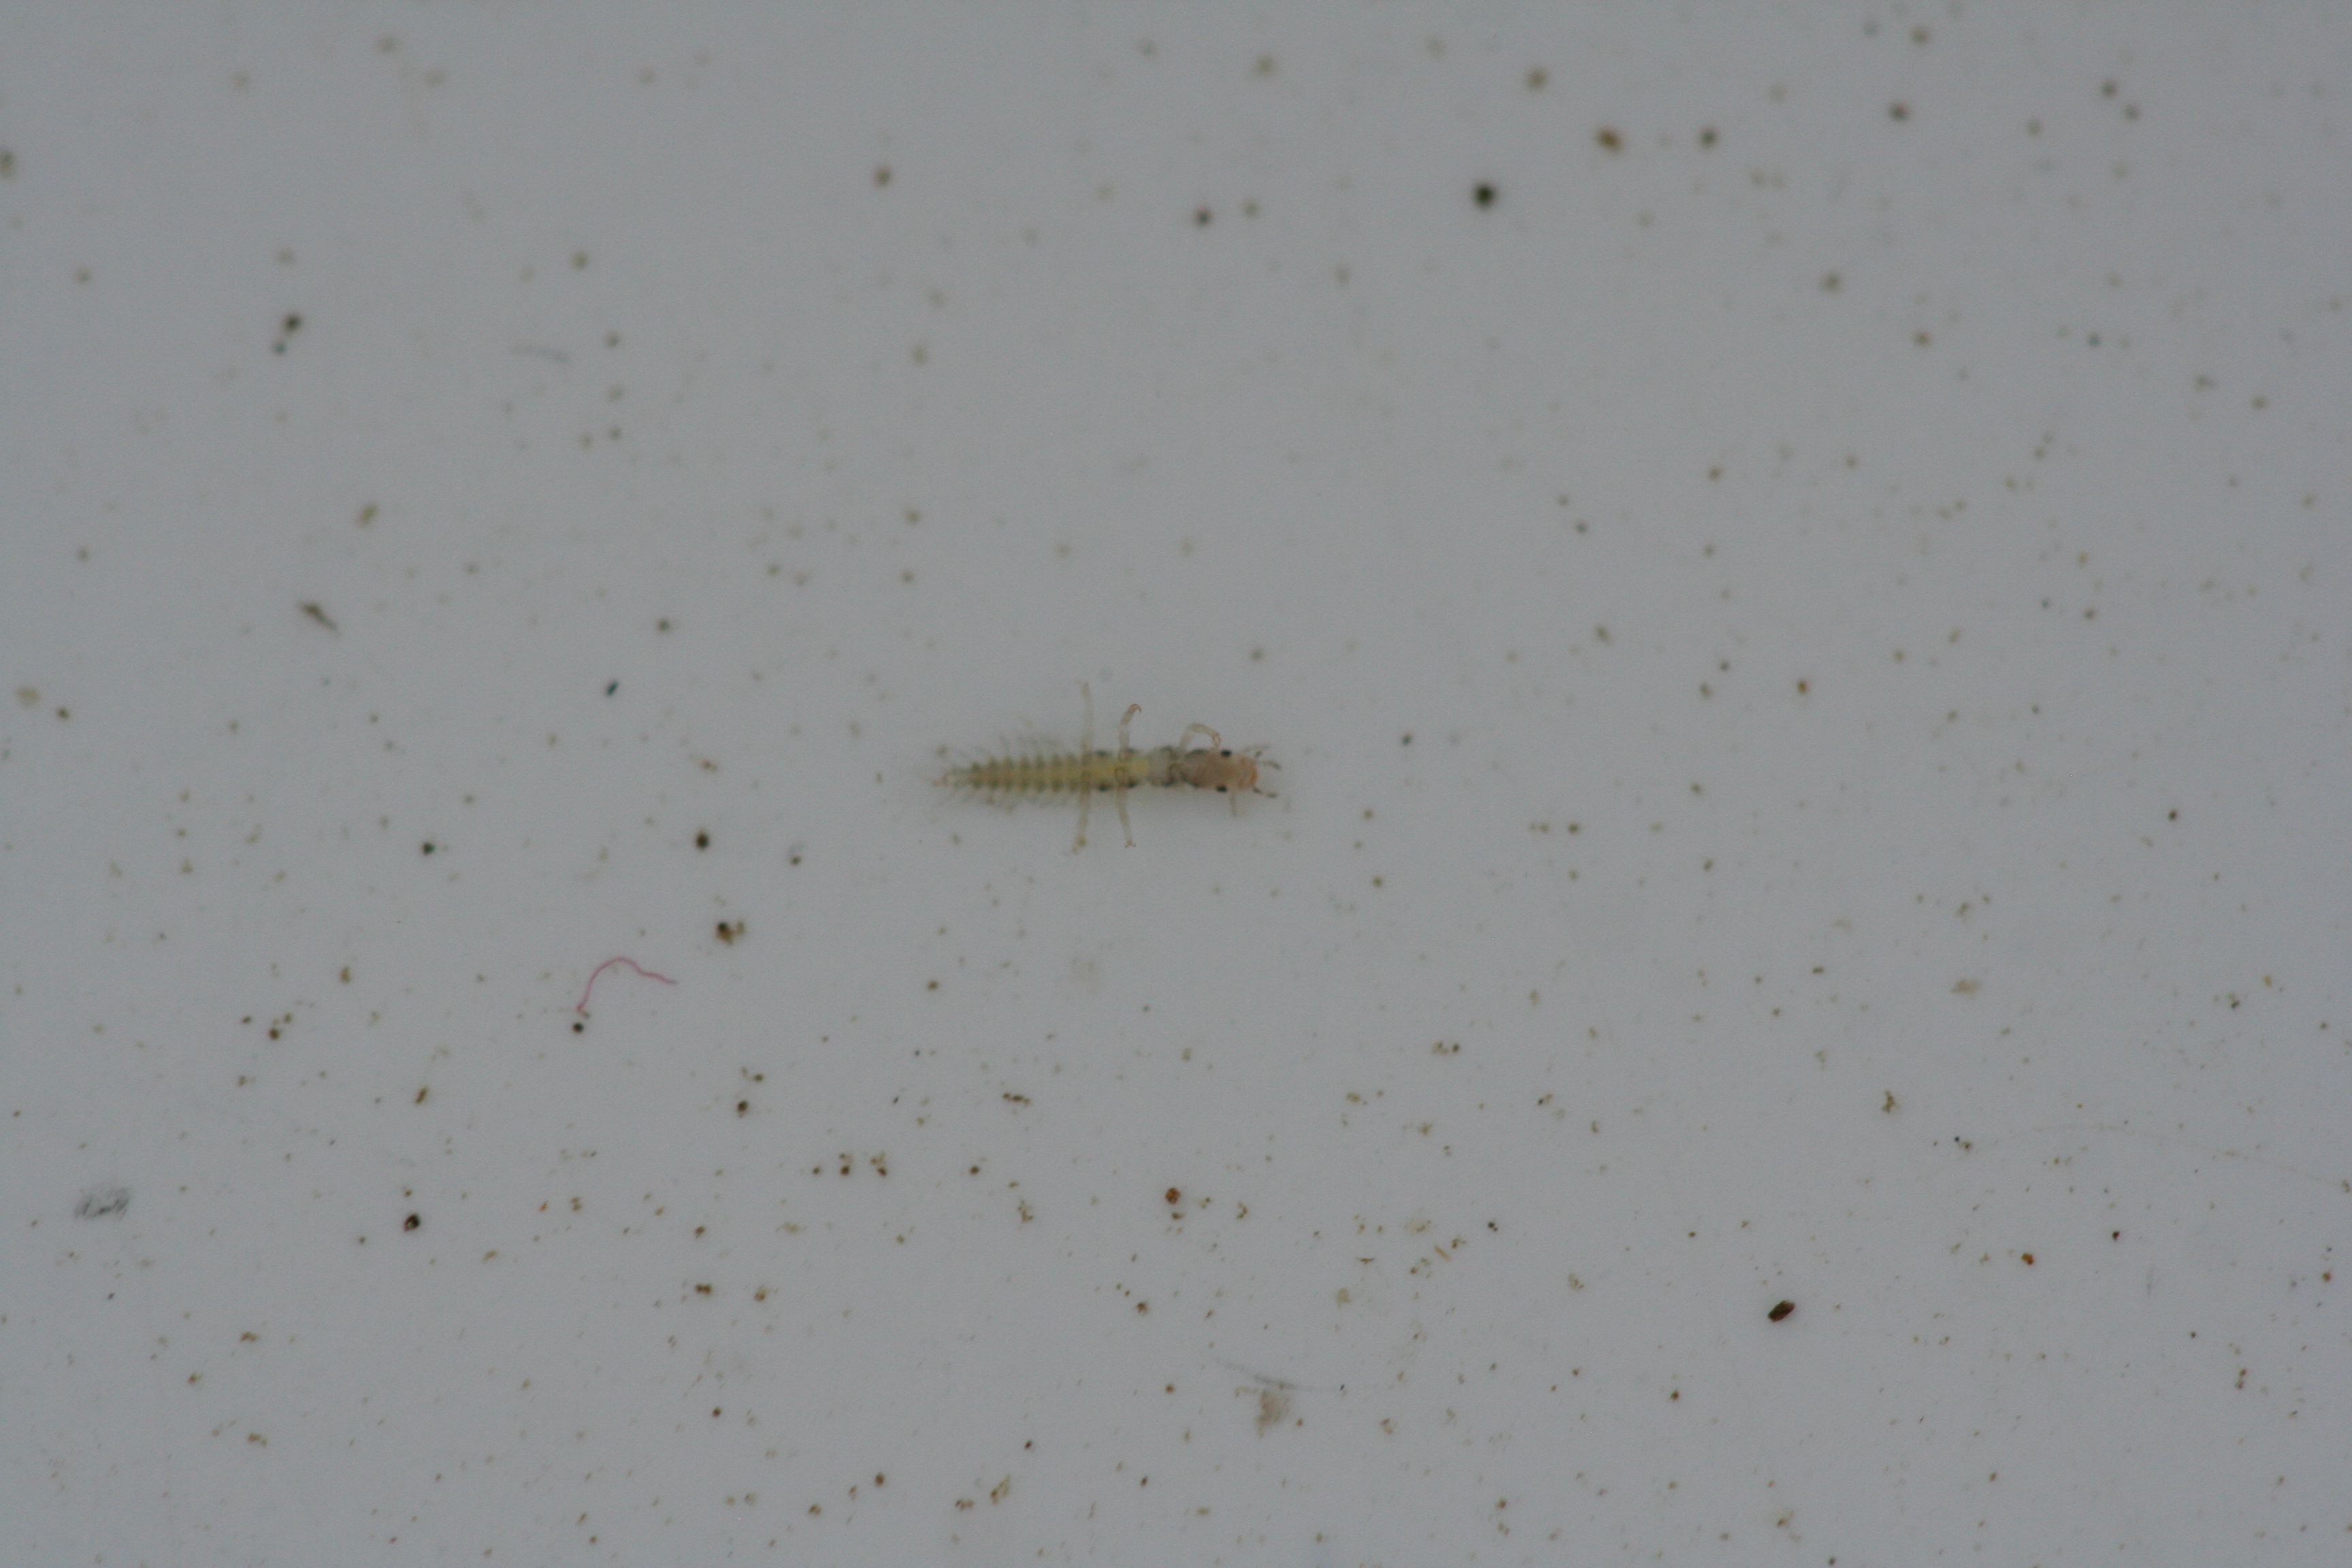
Macroinvertebrate group: bugs_and_beetles